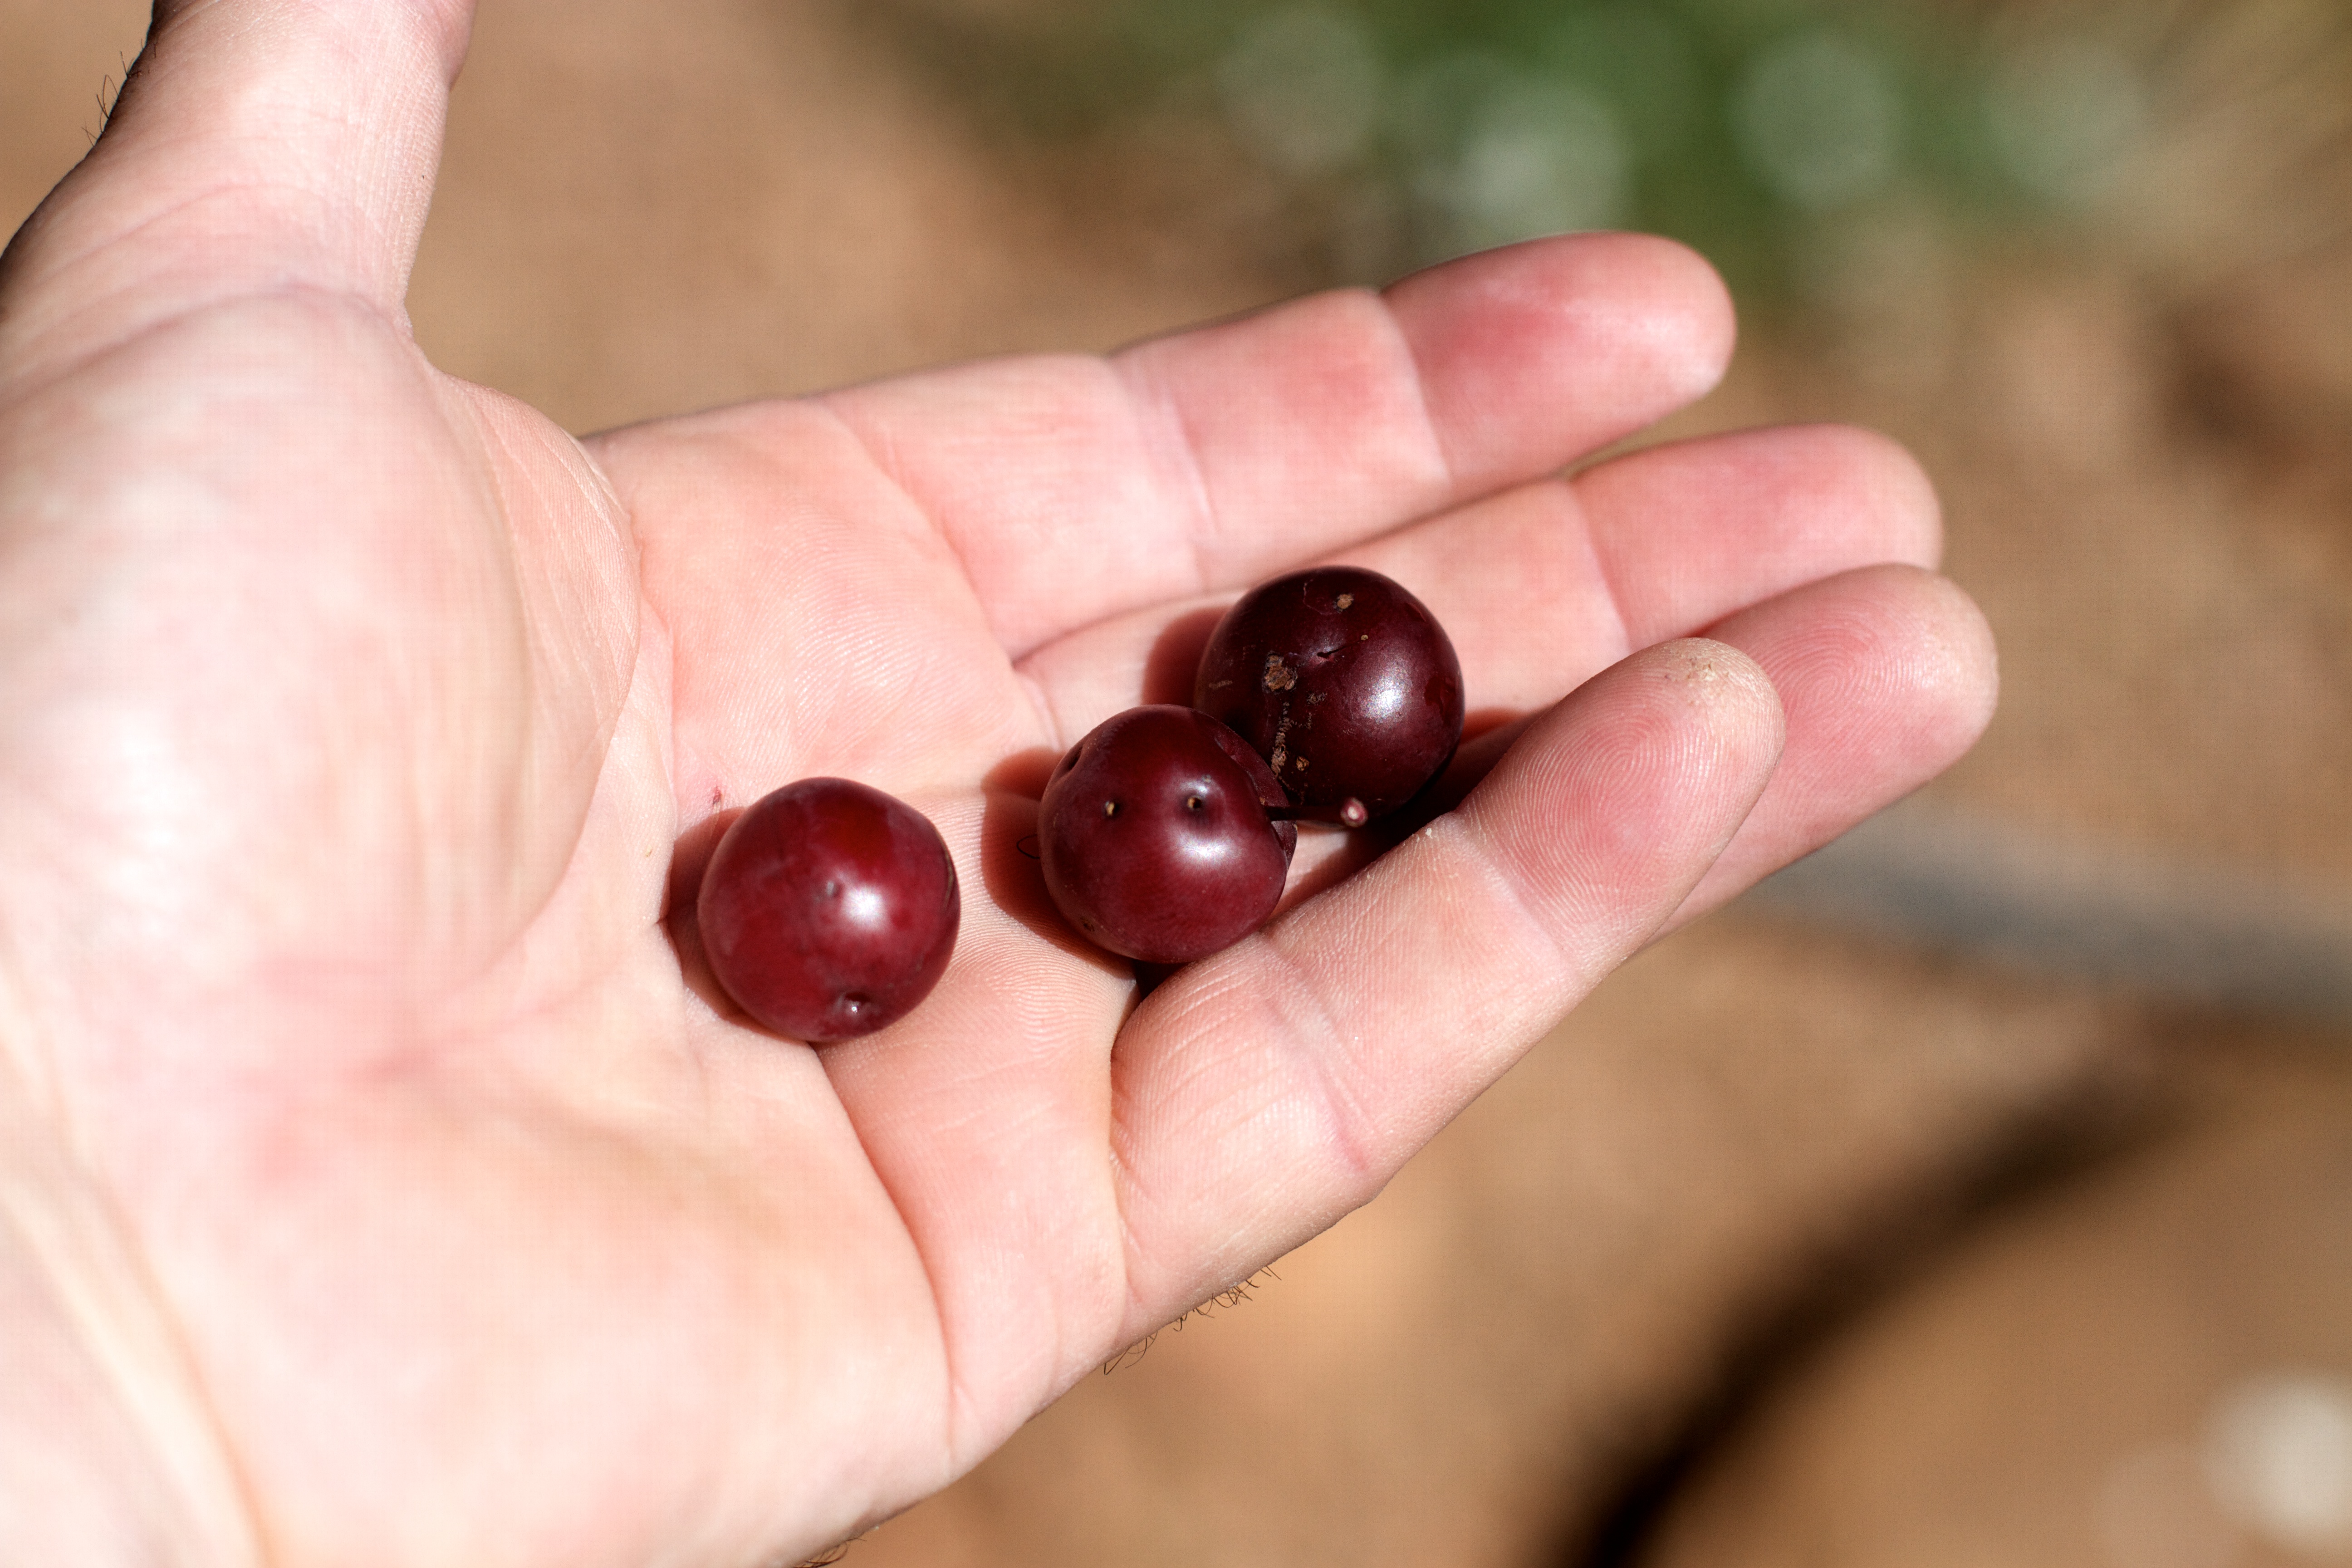
hand, plant, fruit, berry, flower, finger, food, produce, close up, plum, cherry, macro photography, flowering plant, rose family, land plant